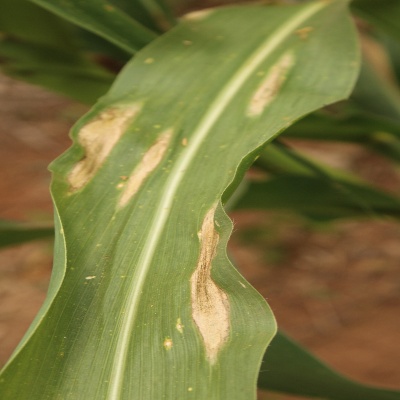
Crop: Maize
Condition: leaf spot